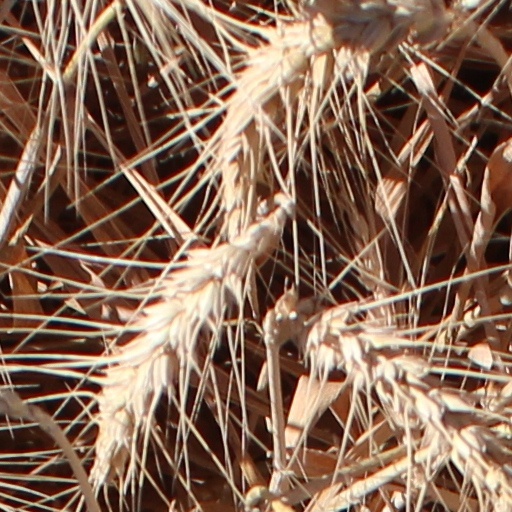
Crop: wheat